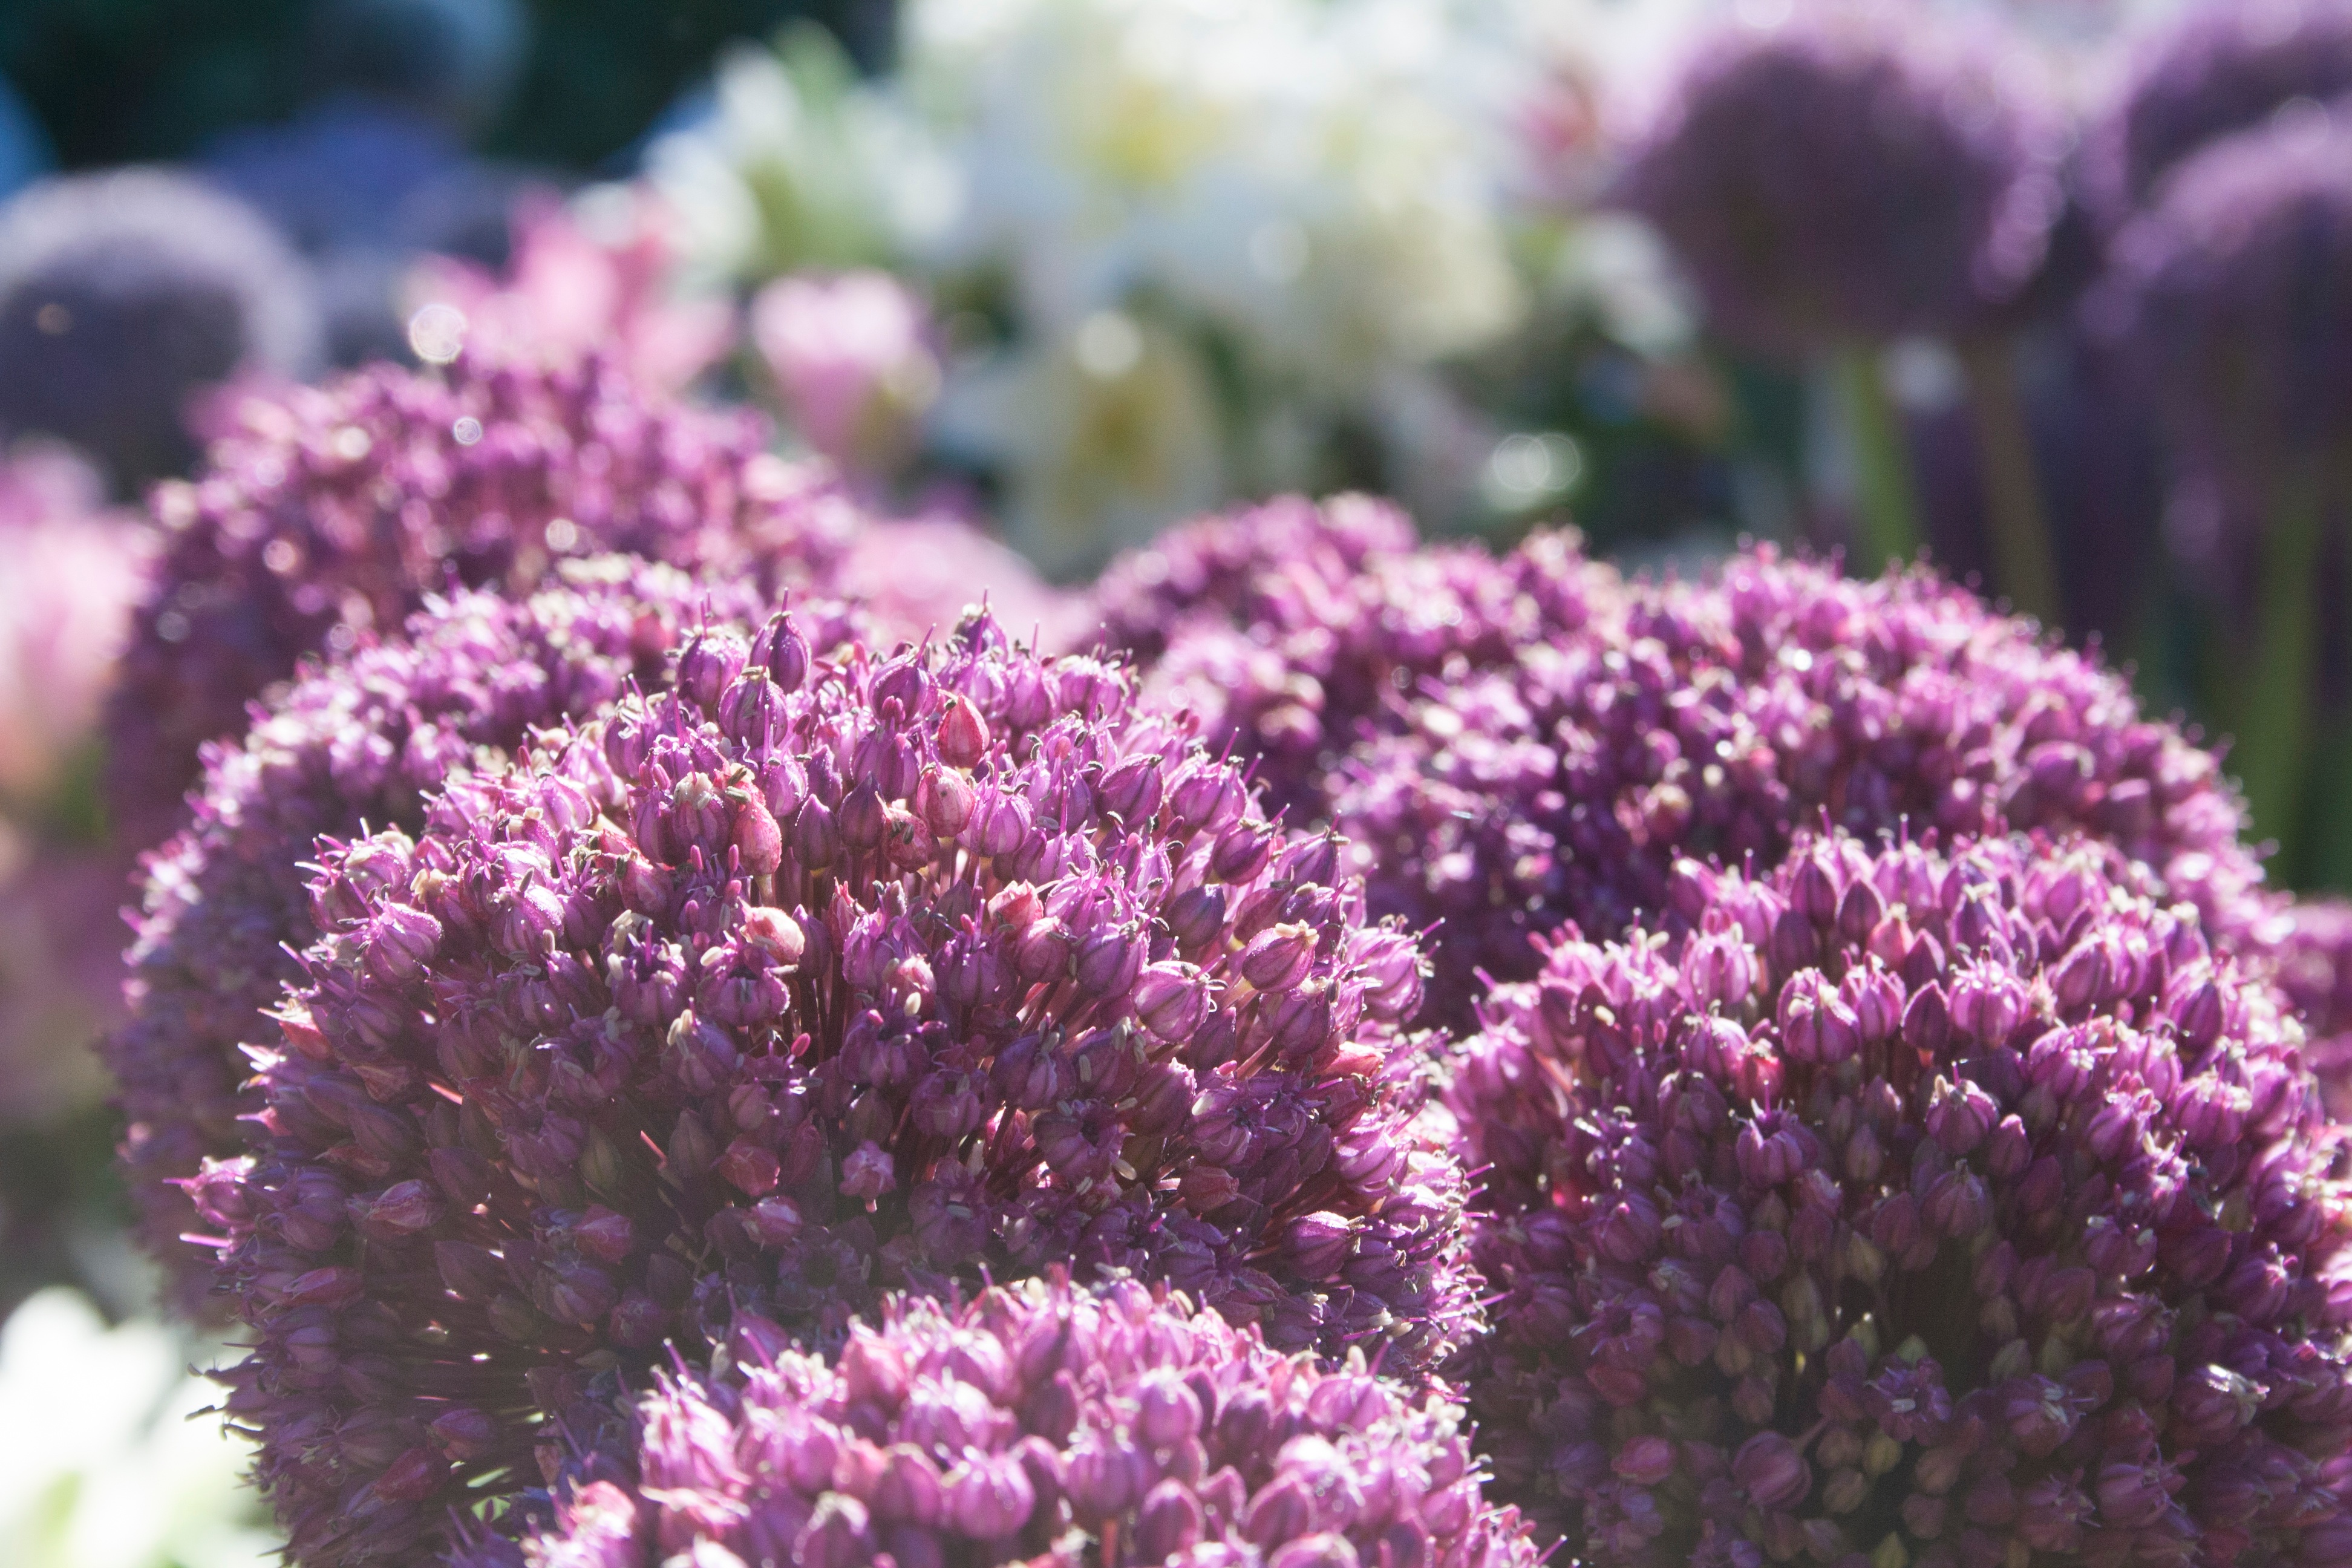
blossom, plant, flower, petal, botany, flora, wildflower, macro photography, flowering plant, daisy family, annual plant, land plant, onion genus, english lavender